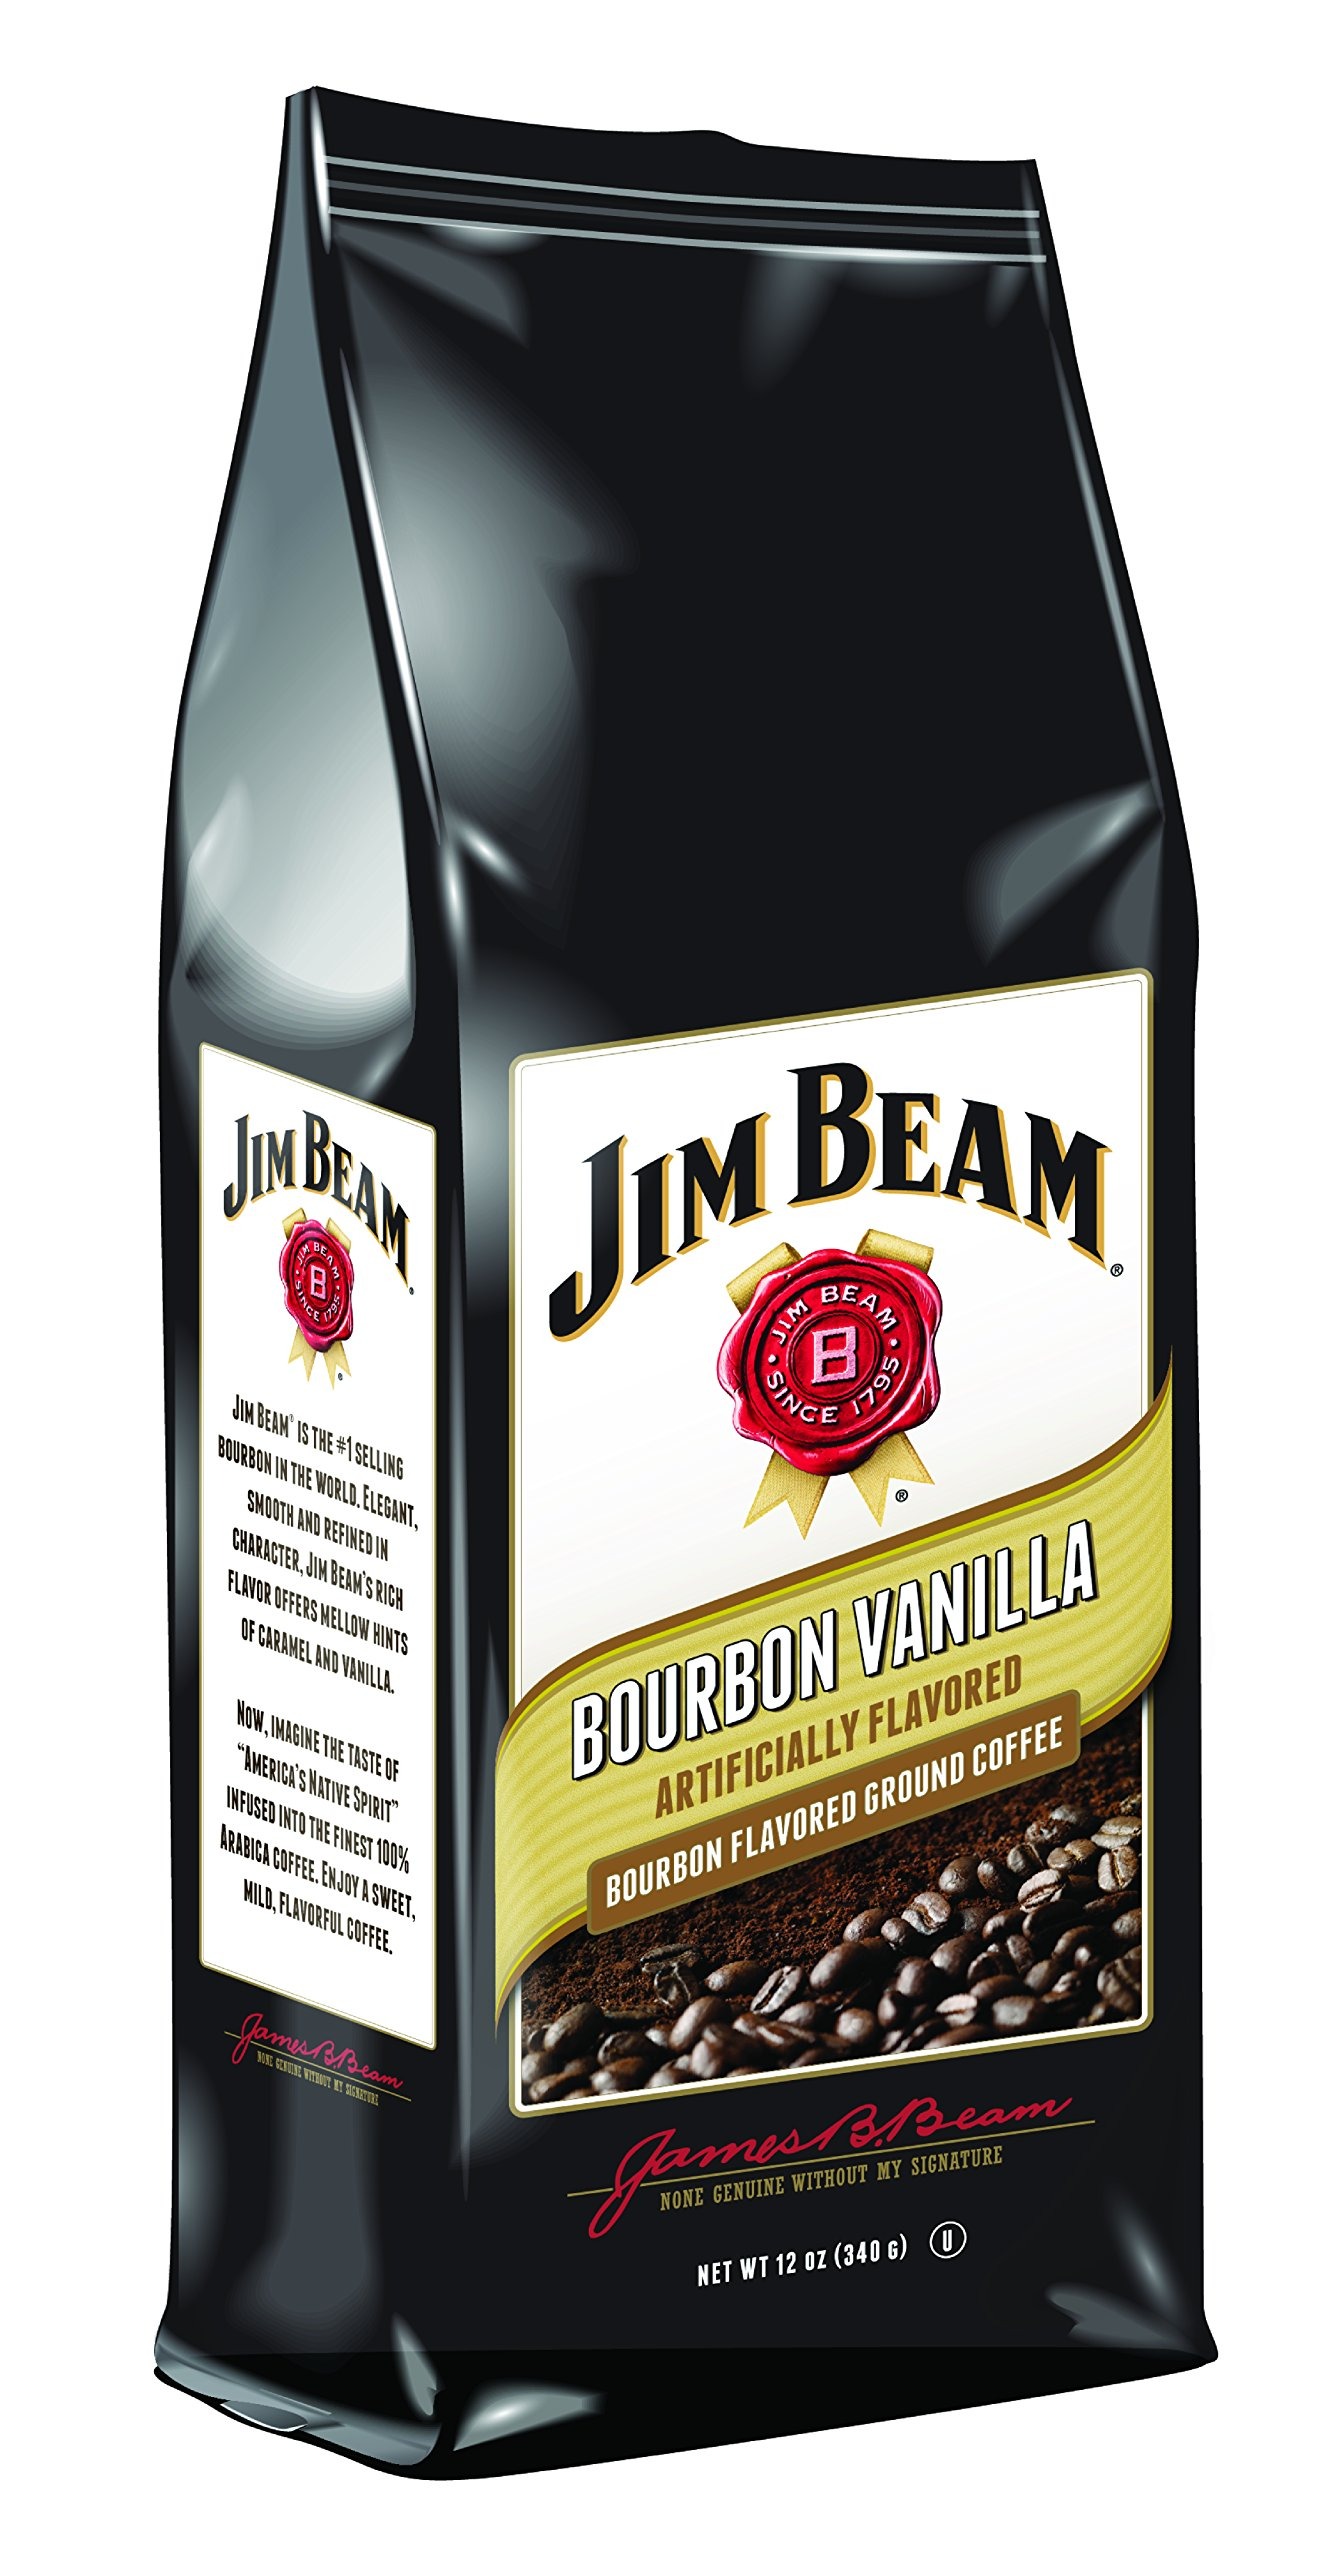
Item Name: Jim Beam Bourbon Vanilla, 12 Ounce (Pack of 6)
Bullet Point 1: Hand-roasted since 1910
Bullet Point 2: 100% Arabica coffee
Bullet Point 3: Coffee made from 100% high quality Arabica beans
Bullet Point 4: Coffee featuring the delicious flavors of Jim Beam Coffee Liquor
Bullet Point 5: Pre-ground for easy brewing
Value: 72.0
Unit: ounce

Price: 21.99